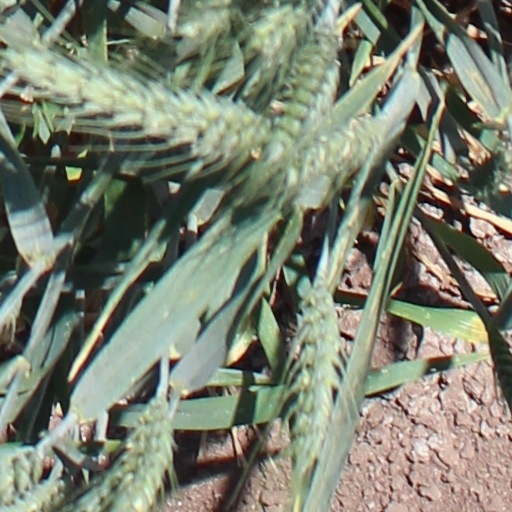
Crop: wheat